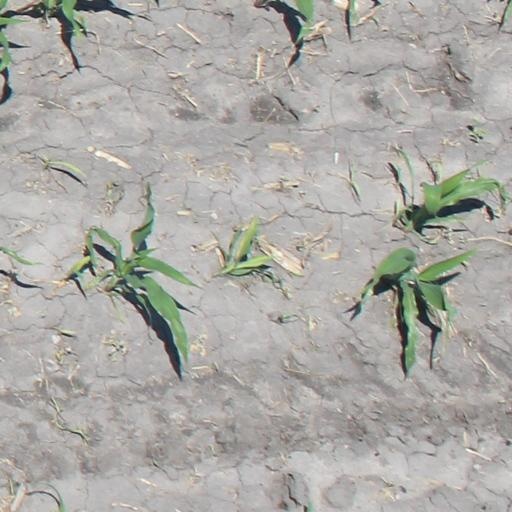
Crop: maize; corn